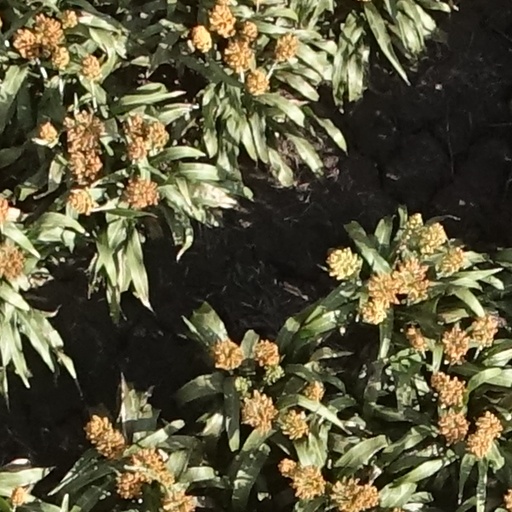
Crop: sorghum